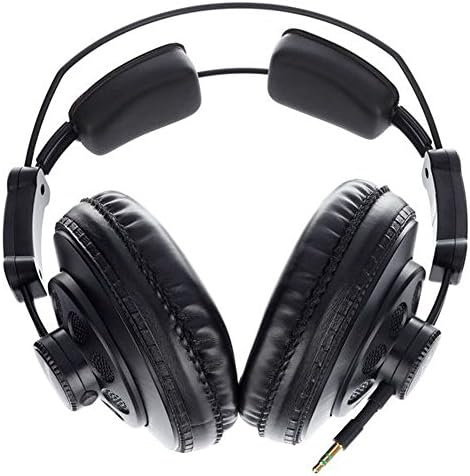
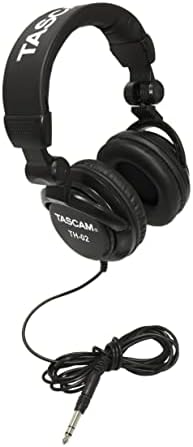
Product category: headphones
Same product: no